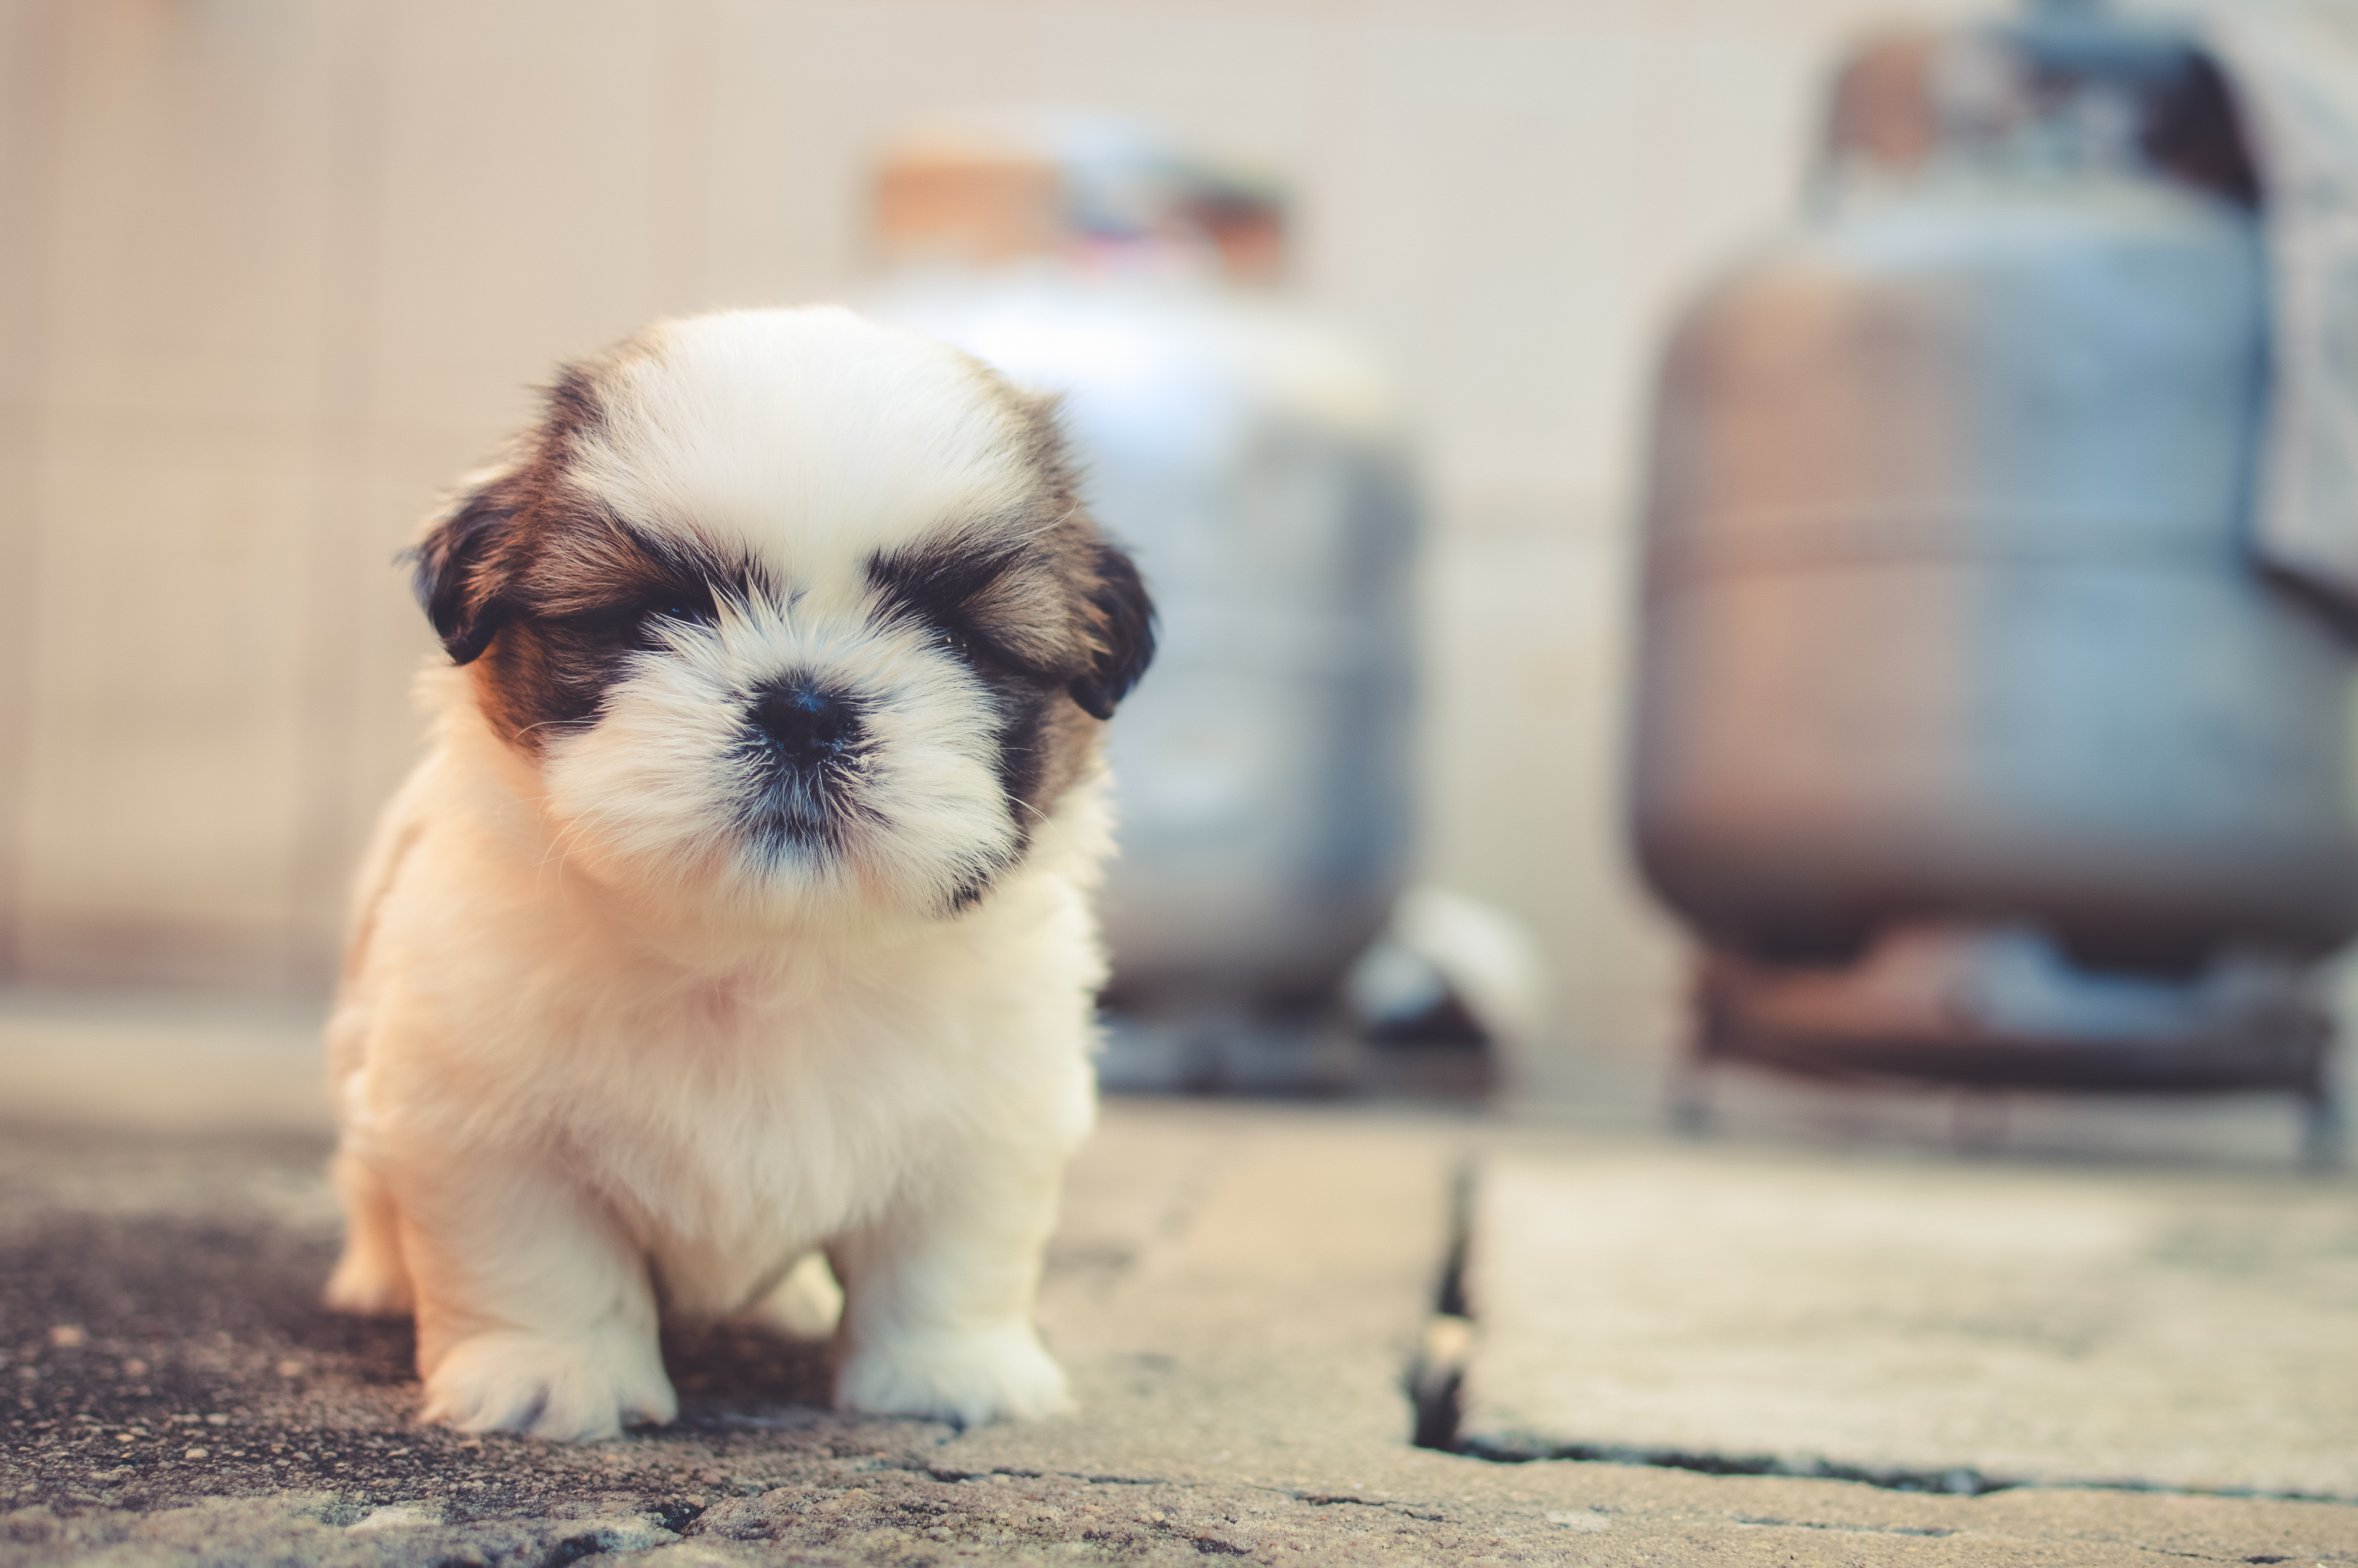
puppy, dog, cute, pet, mammal, furry, vertebrate, dog breed, lhasa apso, small animal, shih tzu, dog like mammal, carnivoran